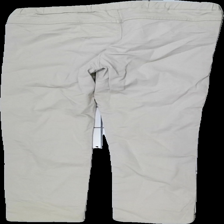
View: back
Type: Trousers
Category: Ladies
Brand: Lindex
Colors: Beige
Material: 100% cotton
Cut: Regular
Size: L
Season: All
Price range: 50-100
Recommended usage: Reuse